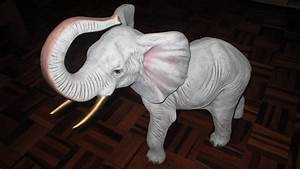
Label: elephant